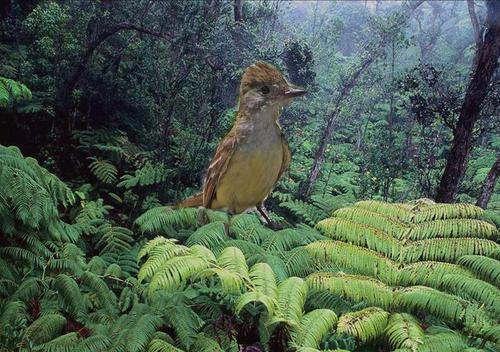
Bird species: Great_Crested_Flycatcher
Bird type: landbird
Background: land